José María Lamamié de Clairac y Colina

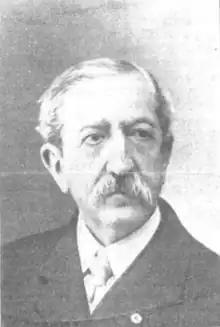
Integrist politician Juan Lamamié de Clairac, his father

The Lamamiés originated from the French Languedoc; Etienne La Mamye de Clairac was a military and held high administrative posts in Flanders in the late 17th century. His son arrived in Spain with Felipe de Anjou in the 1720s and became known as Claudio Lamamié de Clairac y Dubois; he served on various military command posts during the following 4 decades. Claudio’ son Miguel Lamamié de Clairac y Villalonga was the first to settle on estates granted to him near Salamanca in the late 18th century. His son and the grandfather of José María, José Ramón Lamamié de Clairac y Tirado (1784-1847), a military like his ancestors, fought against the French during Napoleonic wars; though he massively benefitted from liberal "desamortización", he turned a Carlist supporter when senile. His son and the father of José María, Juan Lamamié de Clairac y Trespalacios (1831-1919), was among the largest provincial landowners. Detained for plotting a legitimist rising, he returned from exile in the 1870s; he then owned numerous Carlist provincial periodicals. In the 1880s Lamamié joined the breakaway Integrist branch of Traditionalism and was its regional León jefé; in 1907-1910 he served as Integrist MP in the Cortes and entered the national party executive.